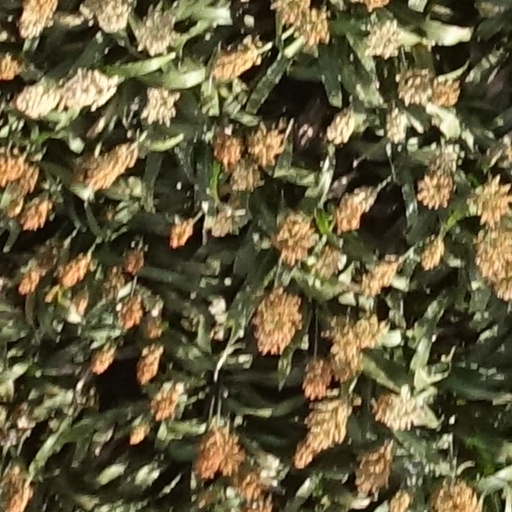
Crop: sorghum